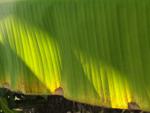
Label: xamthomonas